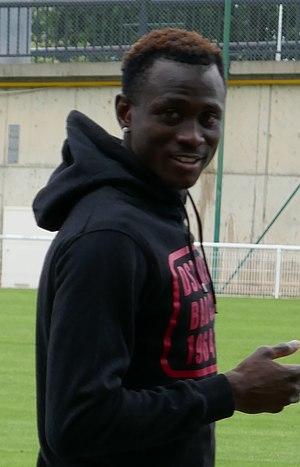
Issiaga Sylla après l'entrainement, le 9 mai 2018, au centre d'entraînement du Toulouse Football Club.
Issiaga Sylla, né le 1ᵉʳ janvier 1994 à Conakry, est un footballeur international guinéen. Il évolue au poste de latéral gauche ou milieu gauche au RC Lens en prêt du Toulouse FC.